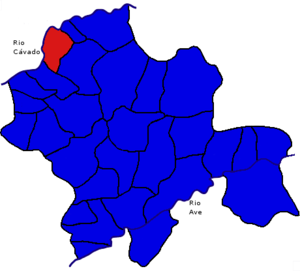
Verim est une freguesia du Portugal, rattachée au concelho de Póvoa de Lanhoso et située dans le district de Braga et la région Nord.